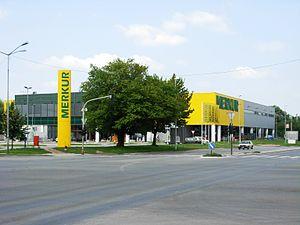
Novi Sad, la capitale de la province autonome de Voïvodine en Serbie, possède plusieurs zones industrielles qui, contrairement aux autres quartiers de la ville, remplissent principalement une fonction économique.